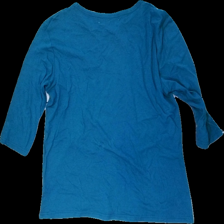
View: back
Type: Top
Category: Ladies
Brand: Not in the list
Brand text on label: stories for her
Colors: Blue
Material: 70% cotton 30% viscose
Pattern: Glitter
Cut: Regular
Size: L
Price range: <50
Recommended usage: Reuse
Description: blå tröja med trekvarts ärmar och glitter stenar runt halsen